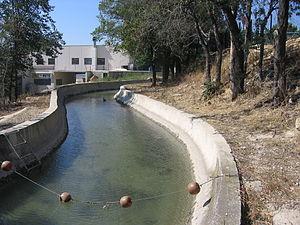
Le canal de Marseille, au nord du château Saint-Antoine. La famille Pagnol passait par là vers 1905.
Le château Saint-Antoine est une grande bastide située dans le 11ᵉ arrondissement de Marseille, au bout de la montée du commandant de Robien. Son style et sa blancheur rappellent la beauté des palais italiens. Il est la mémoire du commandant de Robien, l'un des propriétaires. Il est également présent dans l'esprit de tous à travers Le Château de ma mère de Marcel Pagnol.